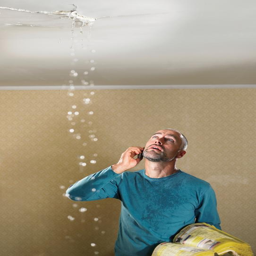
man with a leaking ceiling using phone